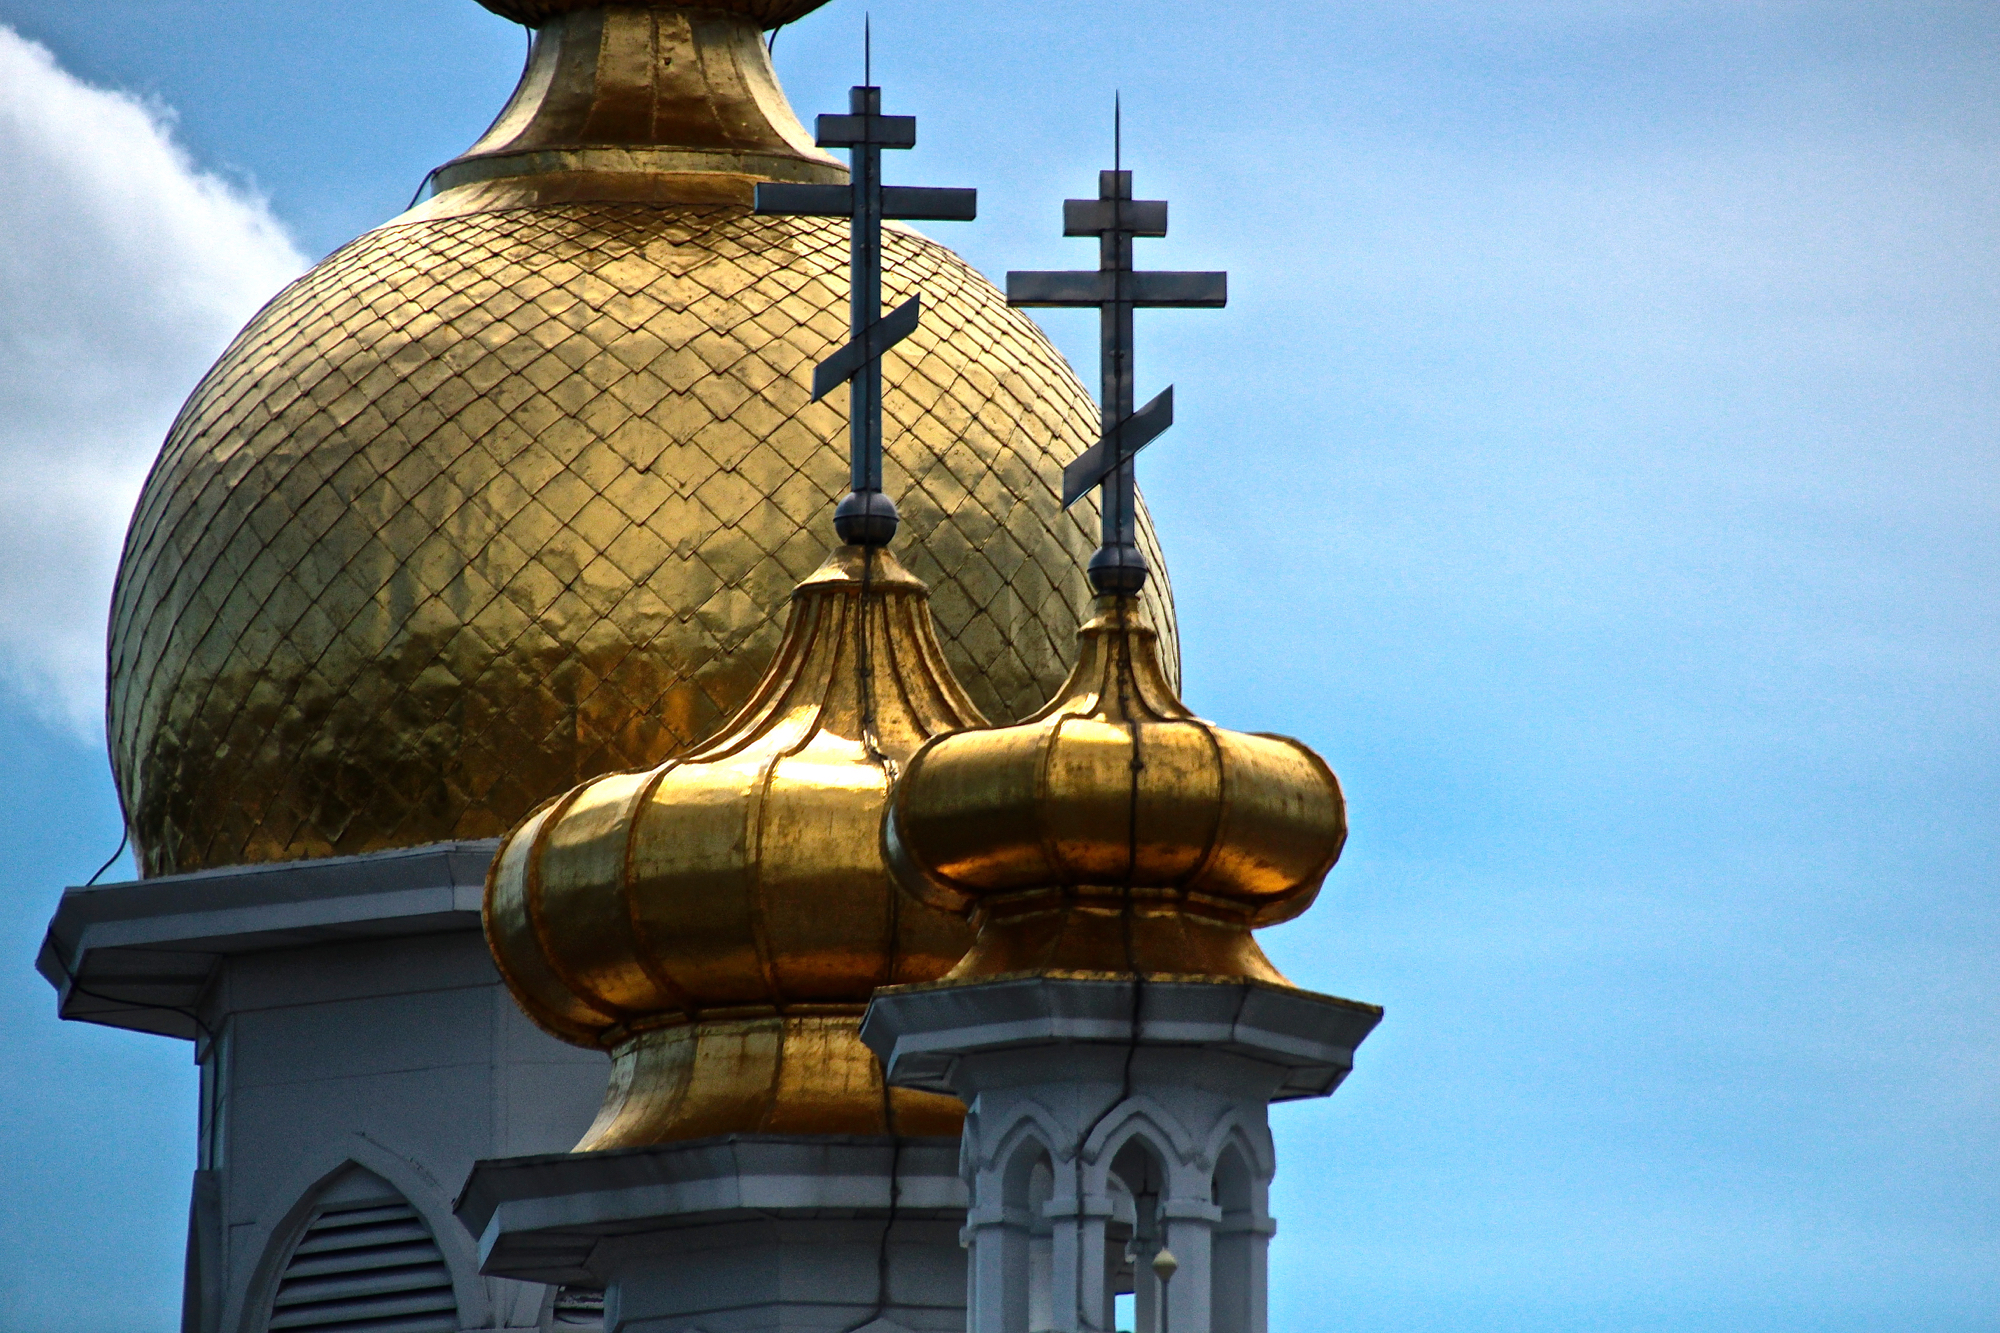
monument, statue, reflection, tower, landmark, church, lighting, sculpture, temple, orthodox, dome, exotic, 3652015, odc, 365the2015edition, schuylkill, day175, day175365, 24jun15